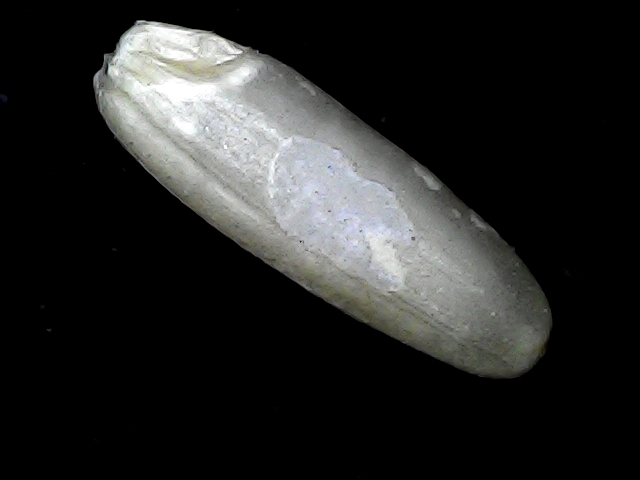
Rice variety: BD85